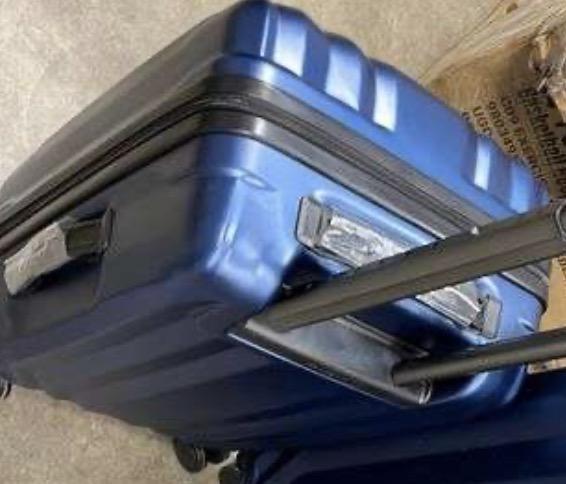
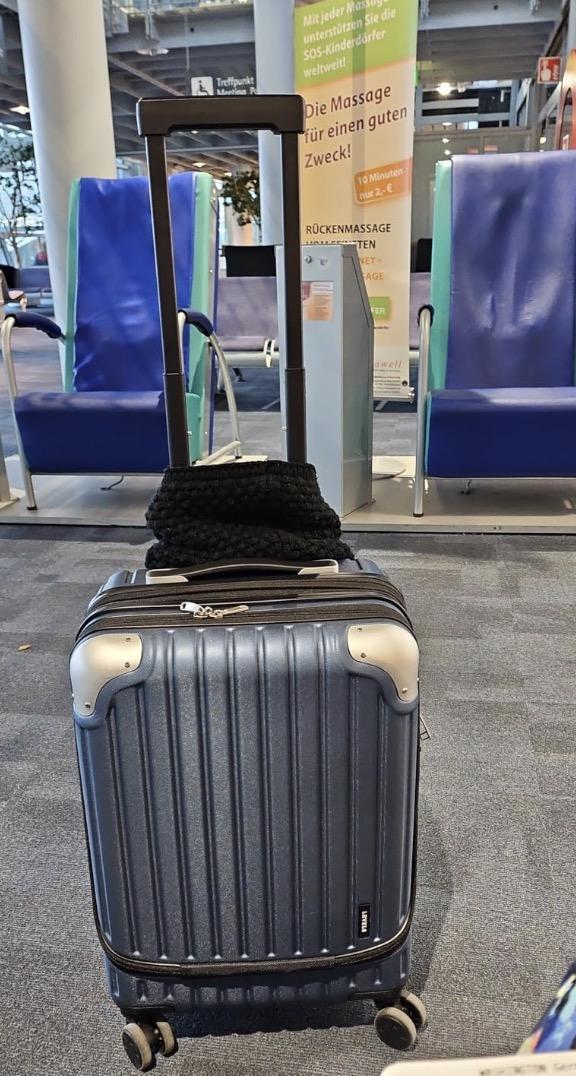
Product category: items_tea
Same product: no